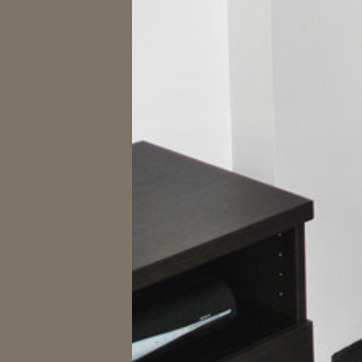
Material: wood